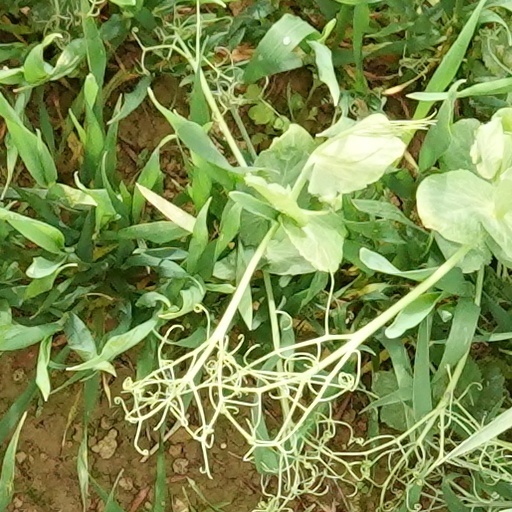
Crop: wheat